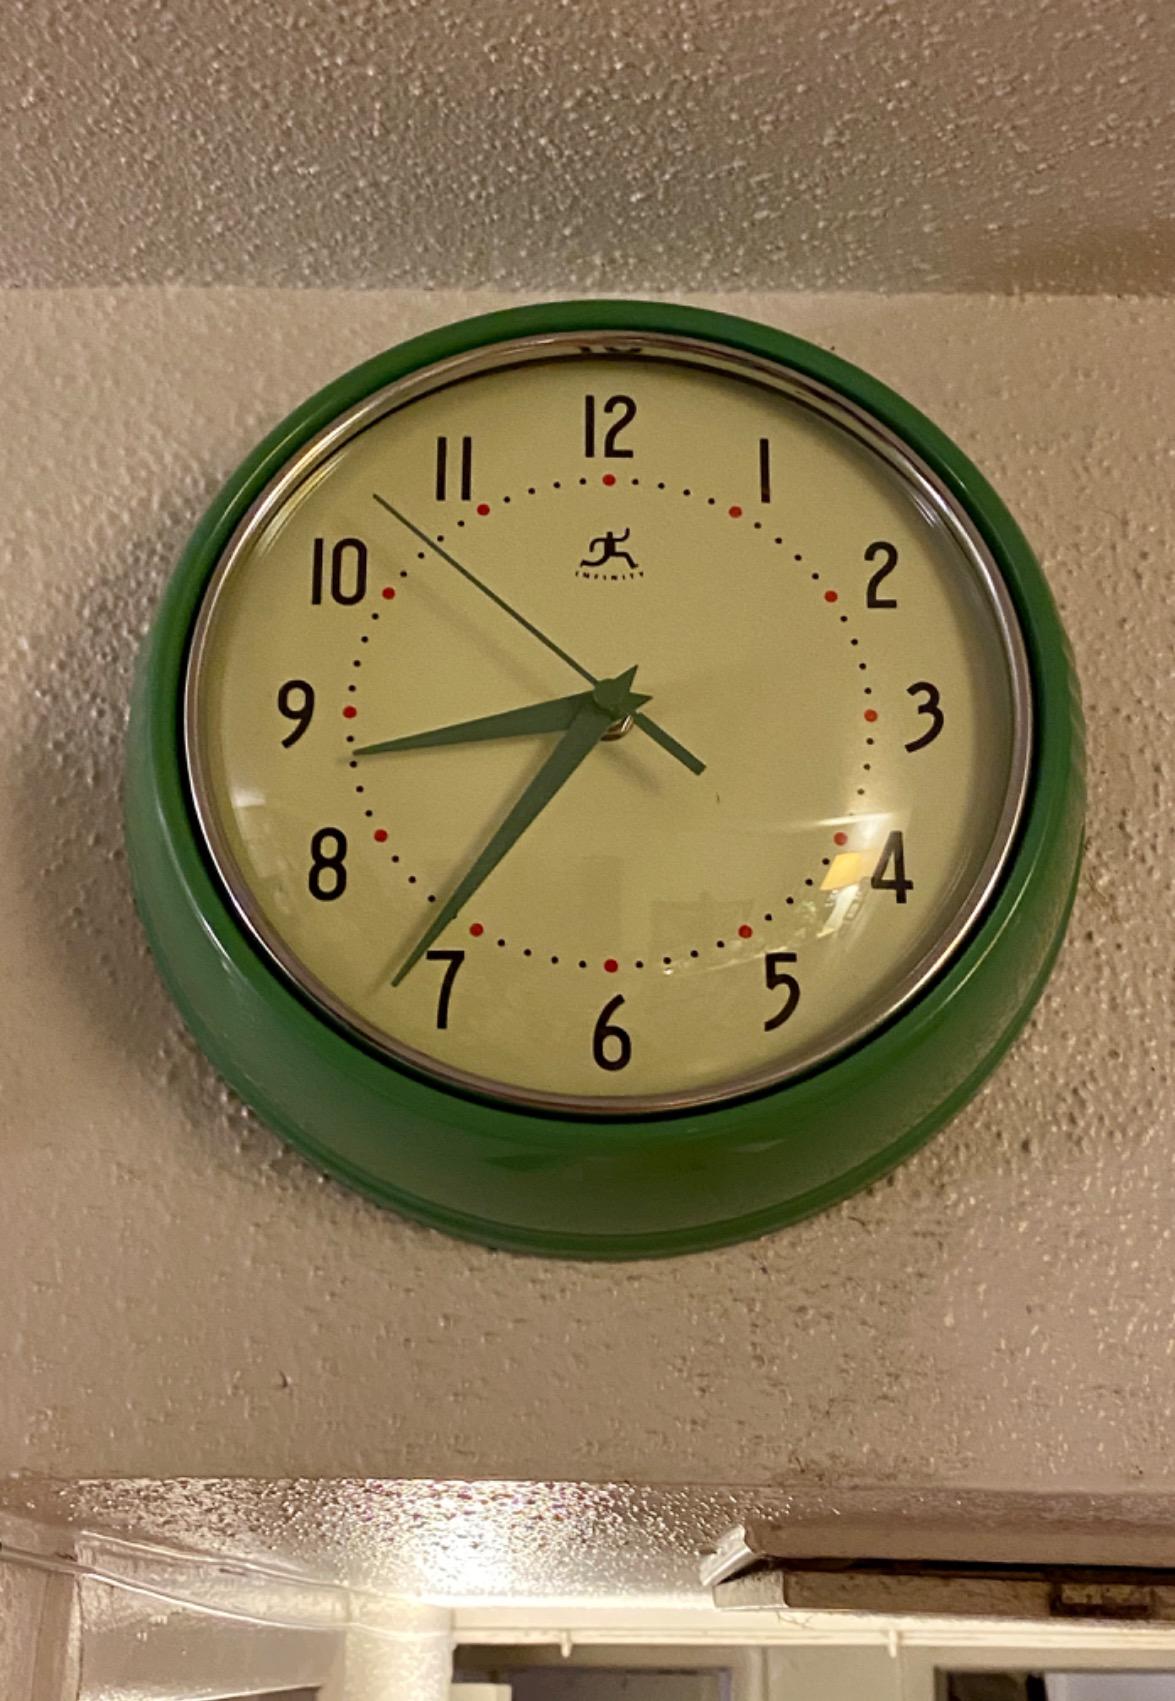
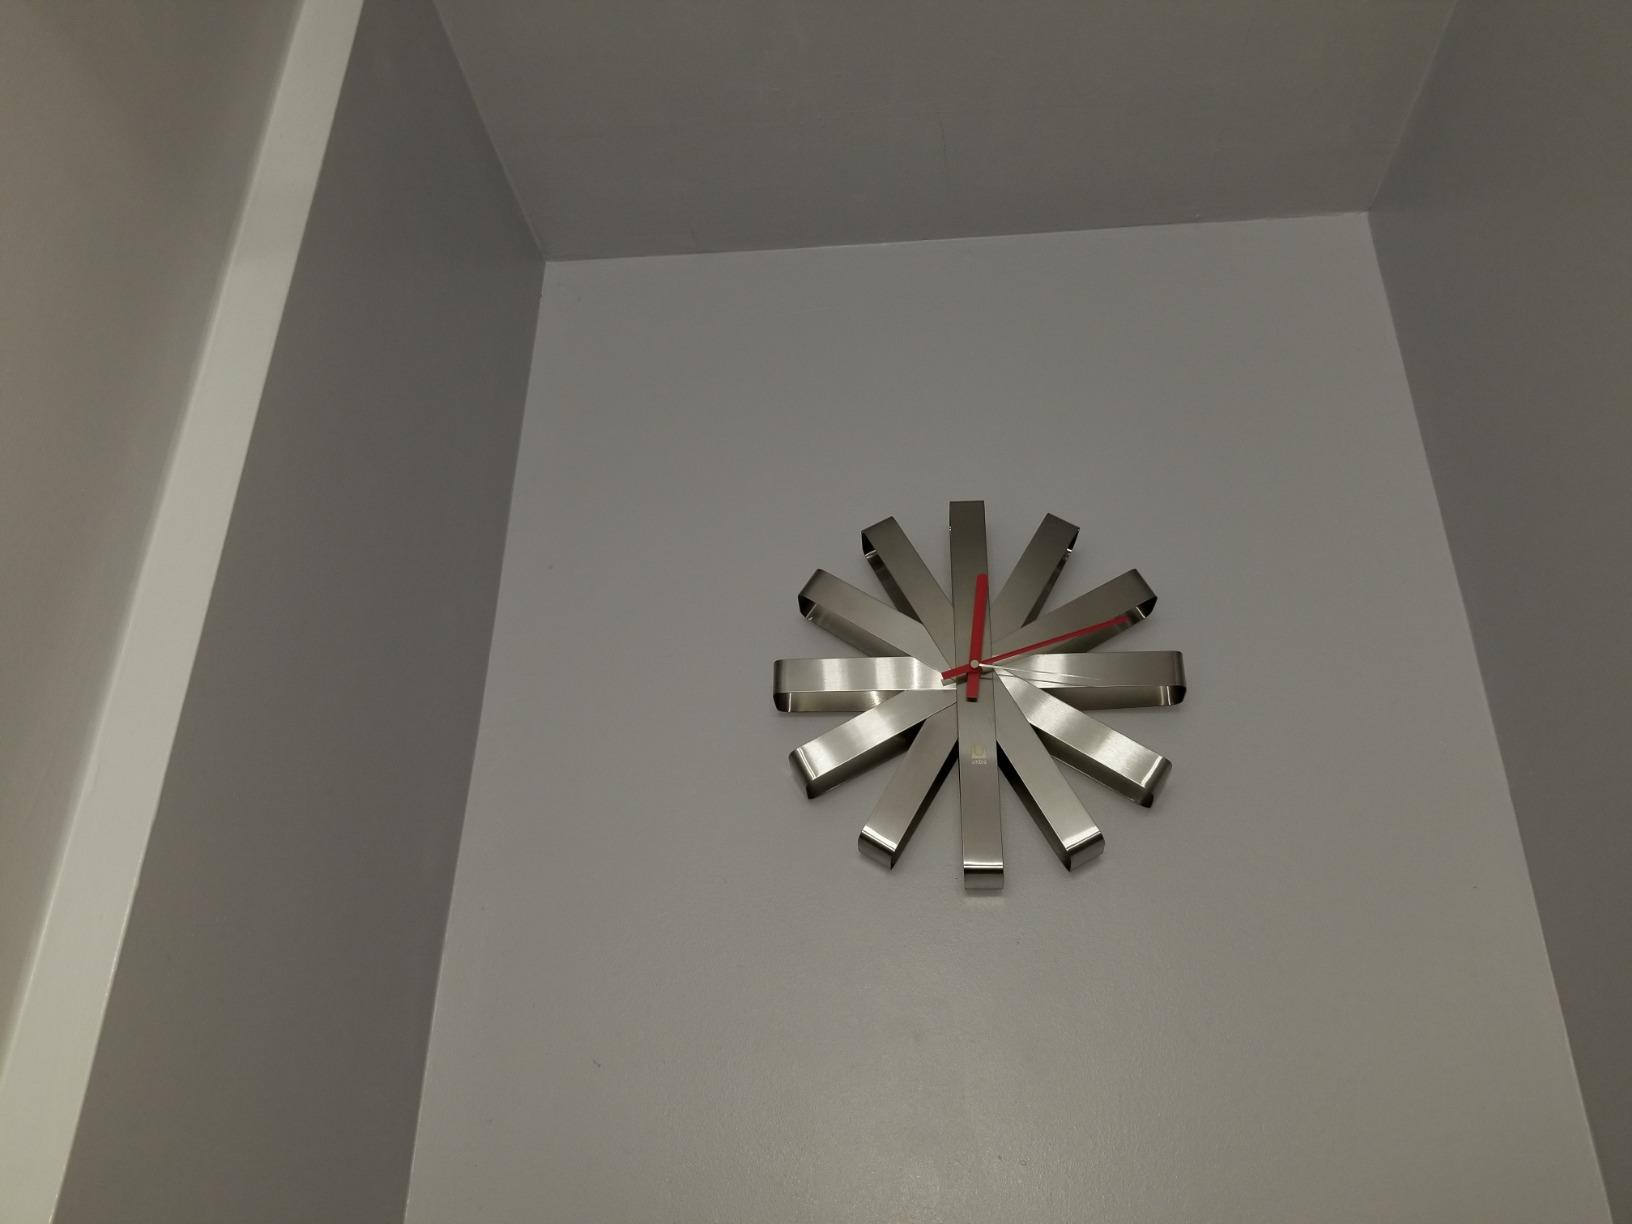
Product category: clock
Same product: no